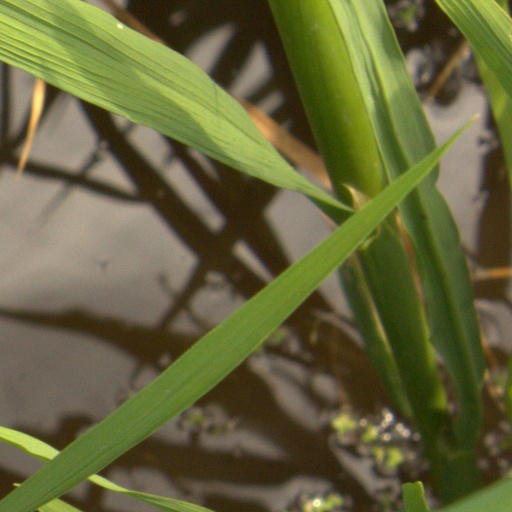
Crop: rice